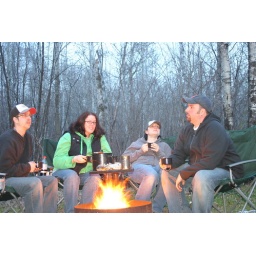
Enjoying a cup of coffee around the fire and . . . we all spotted something off in the distance!